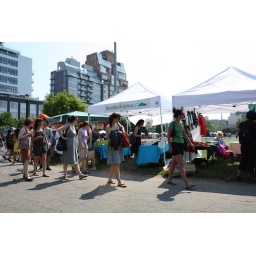
All the cute girls in their dresses....I want a new dress.